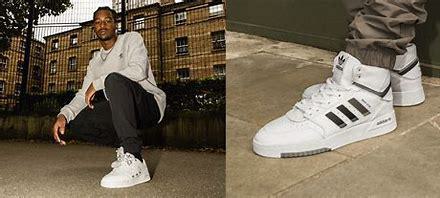
Brand: adidas
Model: Drop Step Skate